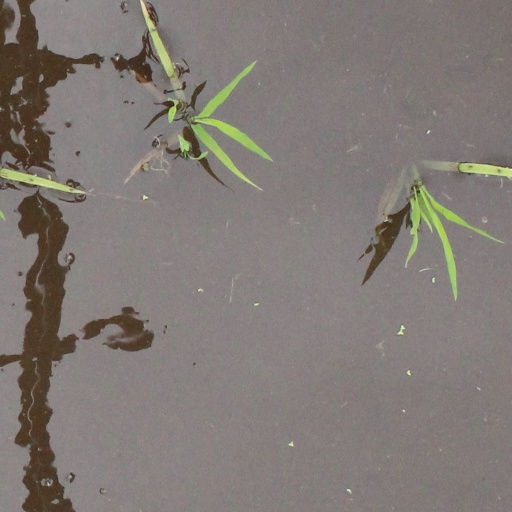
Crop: rice